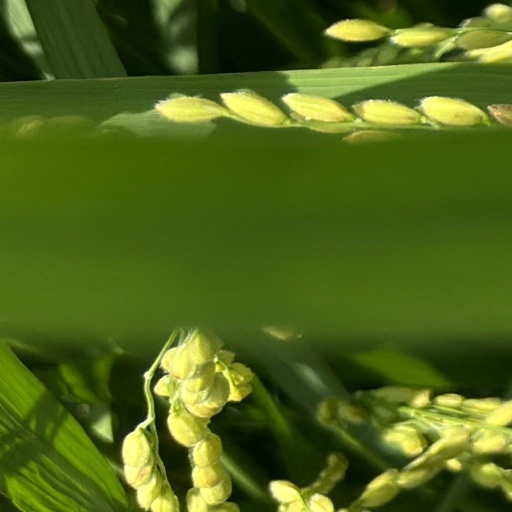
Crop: rice